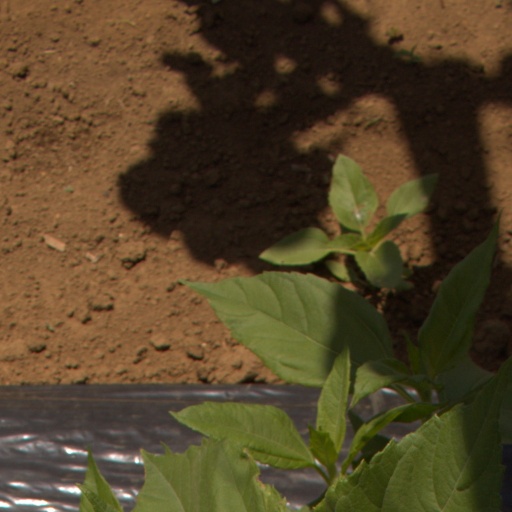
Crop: Jerusalem artichoke